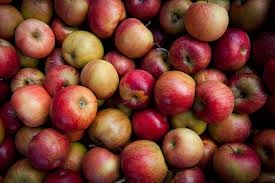
Label: apple